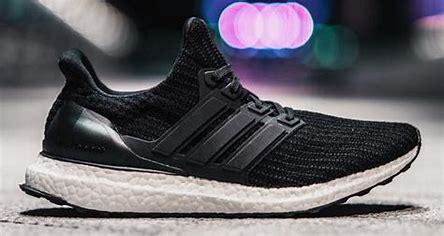
Brand: Adidas
Model: Ultra Boost 20